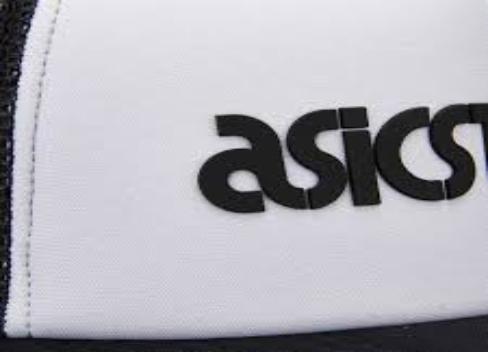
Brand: Asics
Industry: Sports